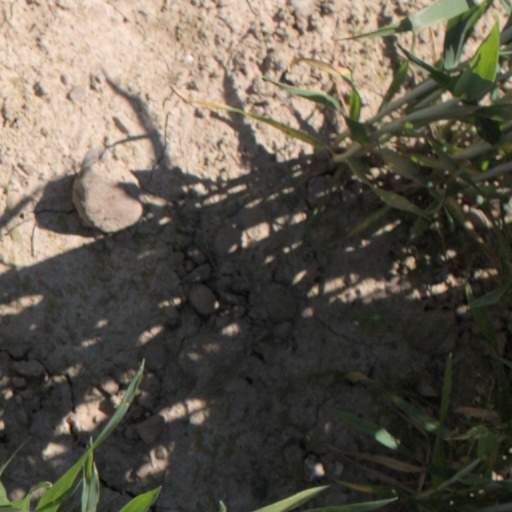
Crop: wheat